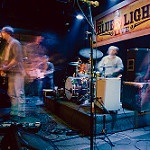
Label: glacier